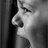
Emotion: sad